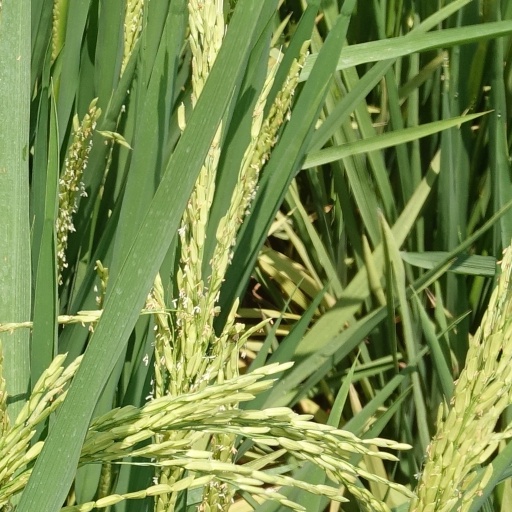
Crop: rice